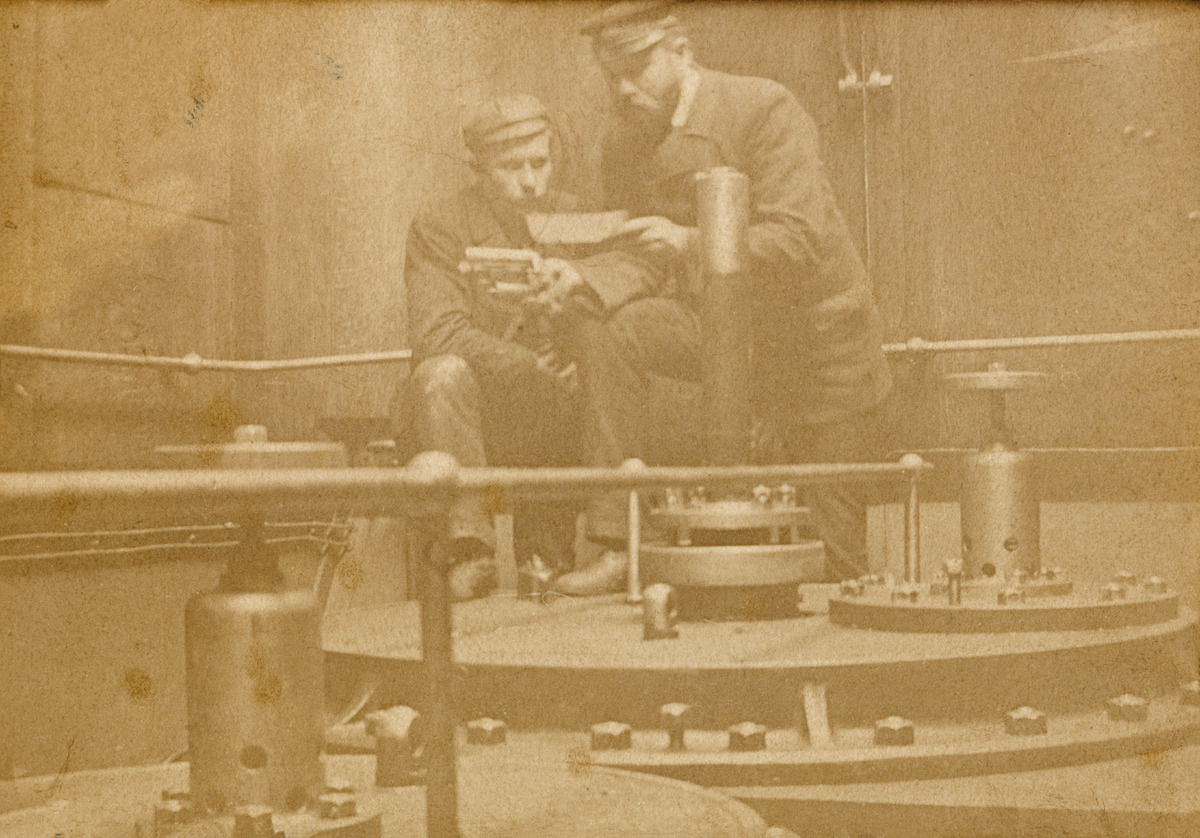
S/S Urania, Finska Ångfartygs Aktiebolagetin (FÅA, vuodesta 1937 Suomen Höyrylaiva Osakeyhtiö) matkustajahöyrylaiva
sisällön kuvaus: S/S Urania, Finska Ångfartygs Aktiebolagetin (FÅA, vuodesta 1937 Suomen Höyrylaiva Osakeyhtiö) matkustajahöyrylaiva. Ensimmäinen konemestari Arthur Hacklin ja toinen konemestari Norell tutkivat matalapainesylinterin indikaattorin käyrää. Vuonna 1891

rakennettu Urania liikennöi Suomen ja Englannin välillä kuljettaen etenkin Yhdysvaltoihin siirtolaisiksi jatkavia matkustajia. Alus upposi vuonna 1913. mustavalkoinen
Kuvaaja: Lindblom, M.L., valokuvaaja
Ajankohta: kuvausaika 1892
Paikka: Suomi, Uusimaa, Helsinki, Eteläsatama
Aiheet: Hacklin, Arthur, Norell,  ,, meriliikenne, höyrylaivat, höyrykoneet, sylinterit, indikaattorit, mittaus, konemestarit, työvaatteet